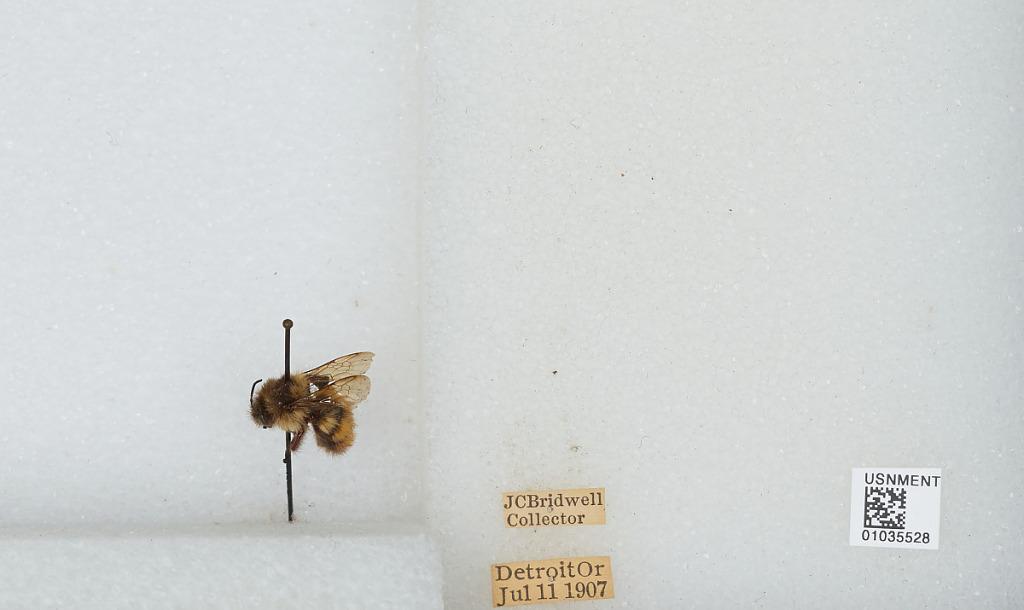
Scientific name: Bombus (Pyrobombus) melanopygus Nylander
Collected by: J. Bridwell
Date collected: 1907-7-11
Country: United States
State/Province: Oregon
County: Marion
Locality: Detroit
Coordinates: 44.7356, -122.151